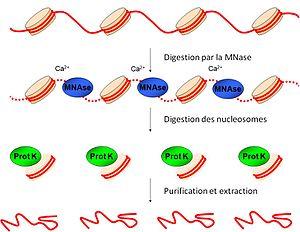
Illustration de la digestion par MNase. La MNase (bleu) est activée par addition de Ca2+, et digère l’ADN linker. Elle est stoppée par l’addition d’EDTA ou d'EGTA. Ensuite, la digestion des nucléosomes (suite à digestion de l’ARN) est effectuée par la protéinase K, résultant en des brins d’ADN correspondant majoritairement à des mononucléosomes.
Le MNase-Seq est une technique utilisée en biologie moléculaire pour identifier les régions de la chromatine occupées par des nucléosomes à l'échelle du génome.